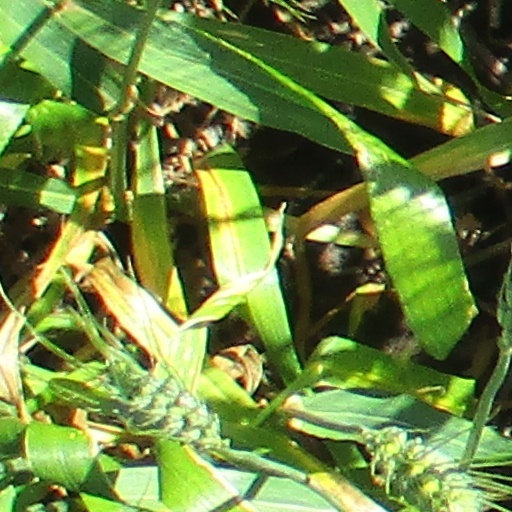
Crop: wheat